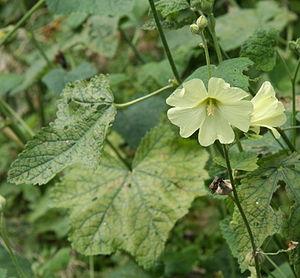
Alcea est un genre de plantes de la famille des Malvaceae. C'est le genre de la Rose trémière, une Alcée dont la haute hampe florale s'invite parfois spontanément dans les jardins ou le long des trottoirs.